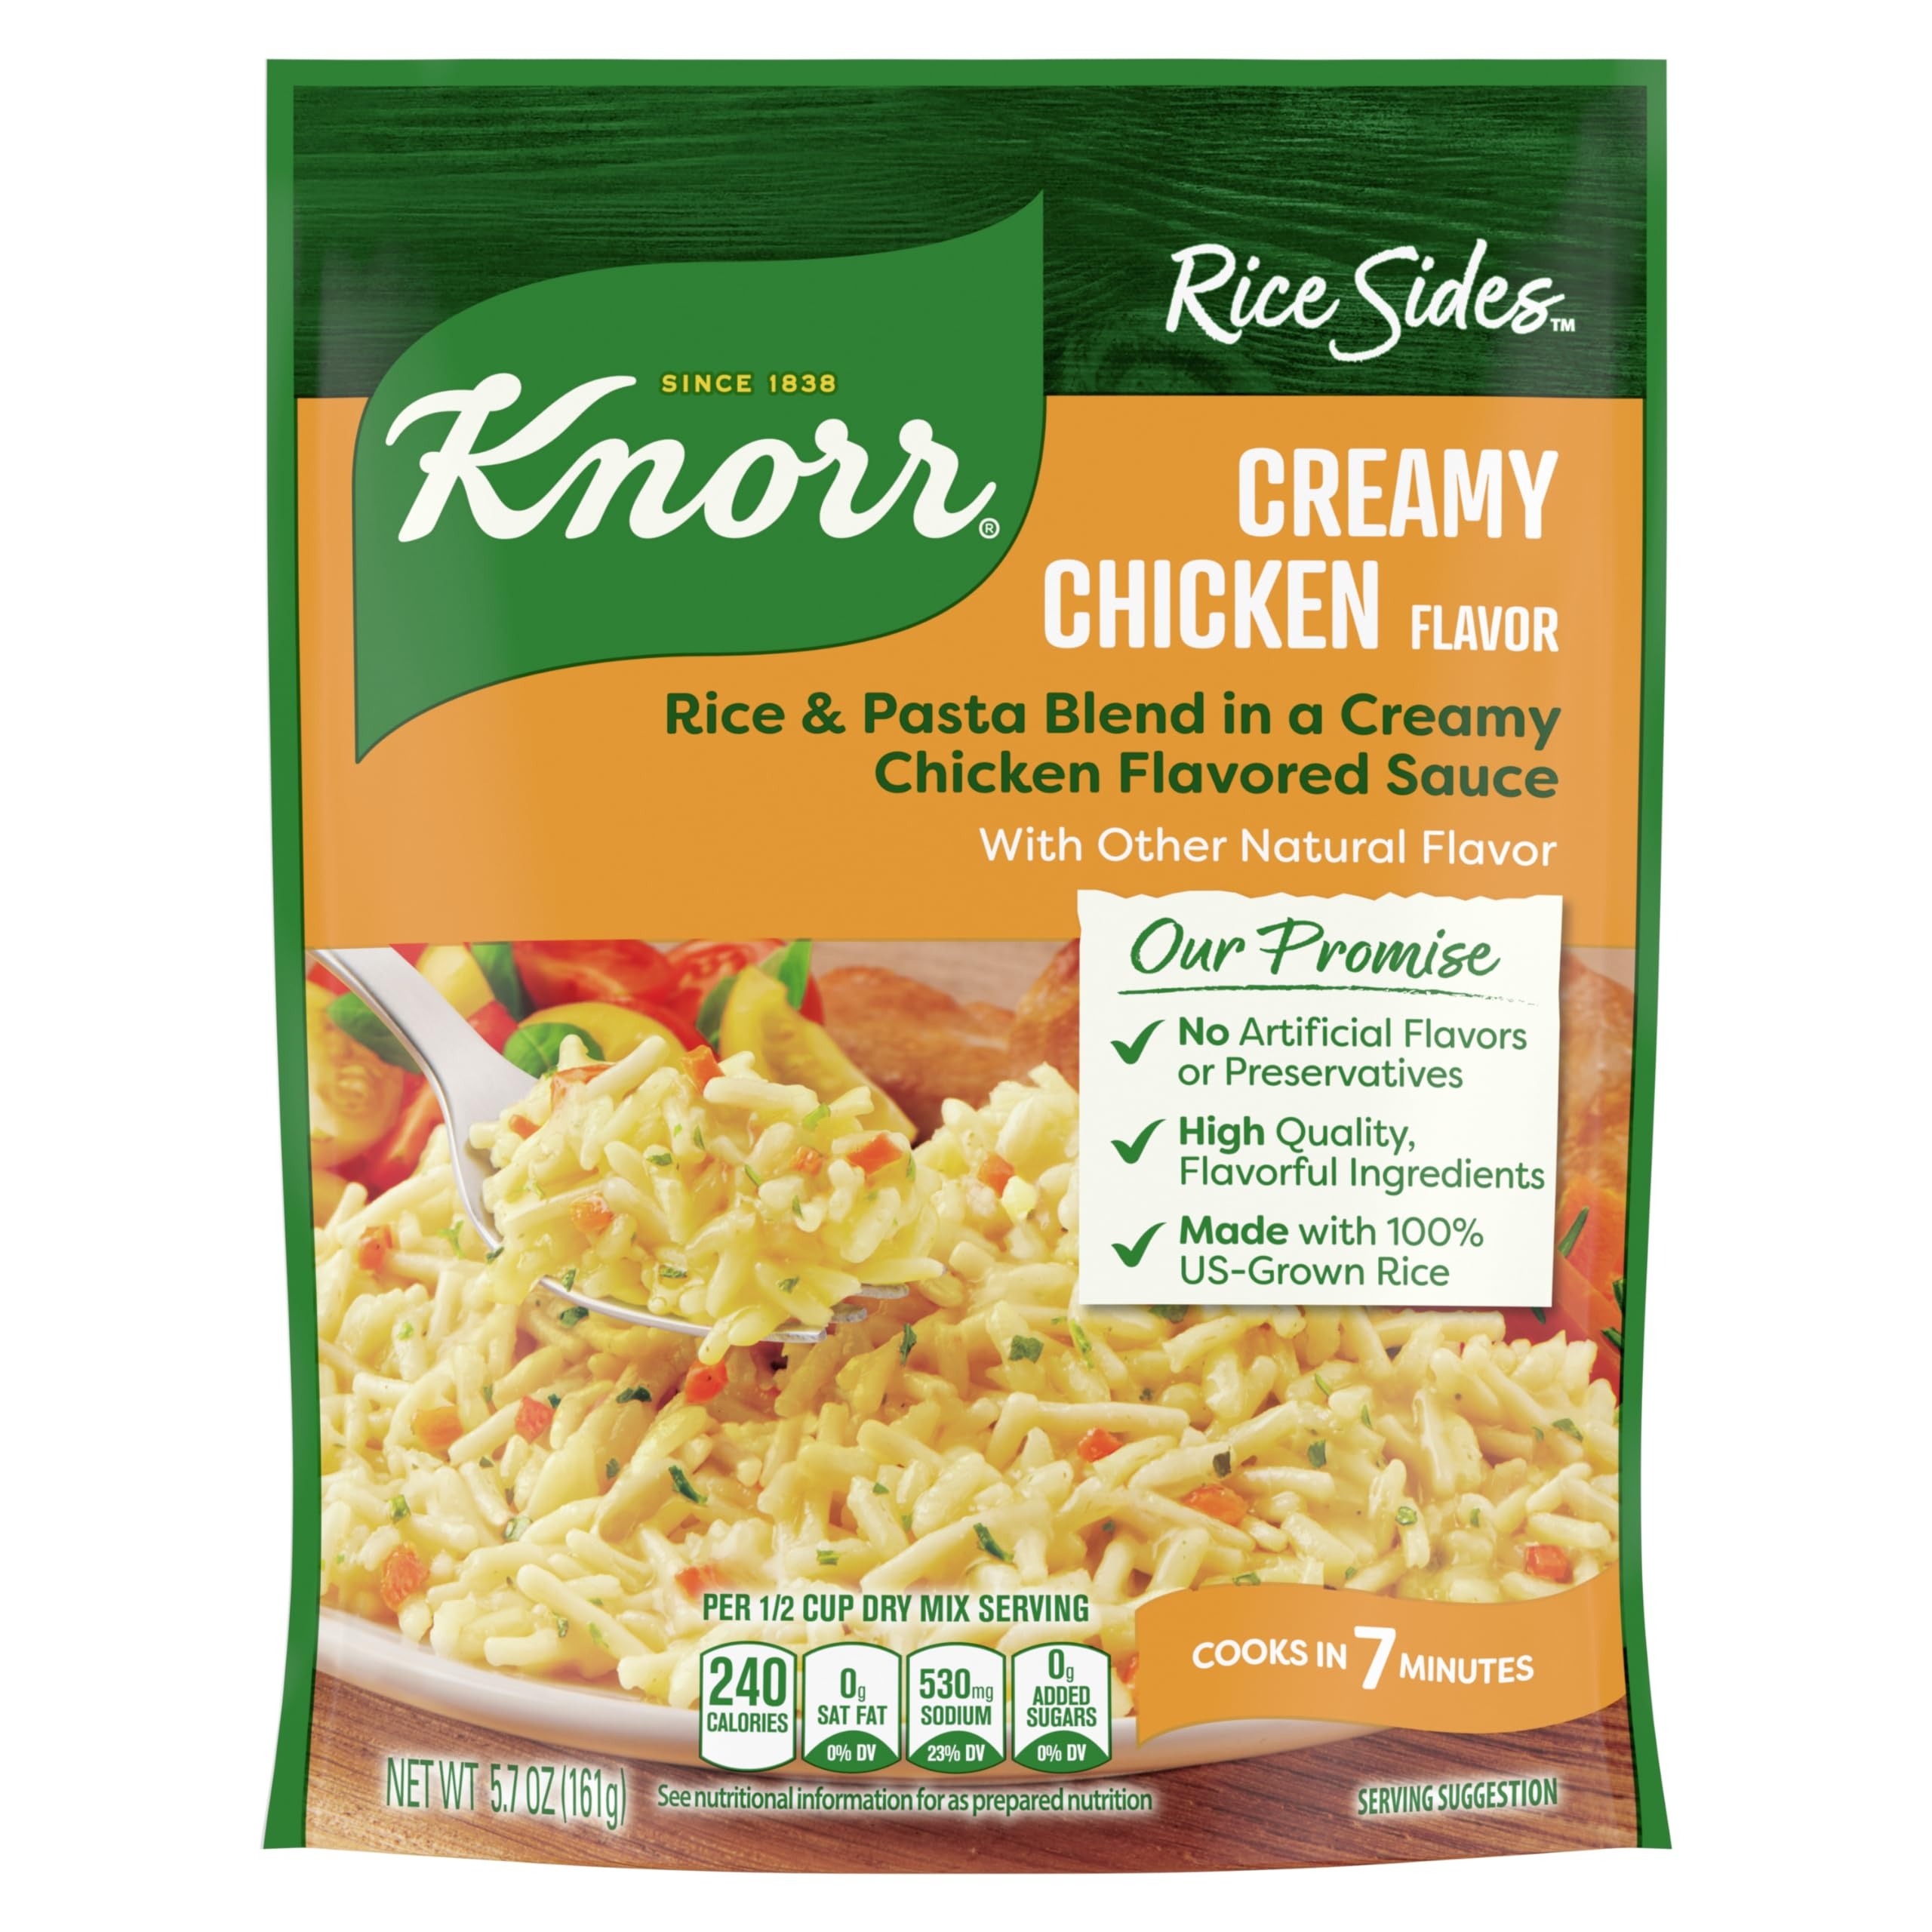
Item Name: Knorr Rice Side Dish, Creamy Chicken, 5.7 oz
Bullet Point 1: Knorr Rice Sides Creamy Chicken Rice (5.7oz) is a rice & pasta blend side dish that enhances meals with amazing flavor.
Bullet Point 2: Creamy Chicken Rice Sides expertly combines onions, carrots, rosemary and garlic with the creamy goodness of a chicken-flavored sauce
Bullet Point 3: No artificial flavors.
Bullet Point 4: Quick and easy to prepare - Cooks in 7 minutes.
Bullet Point 5: Stovetop or microwave cooking.
Value: 5.7
Unit: ounce

Price: 1.335